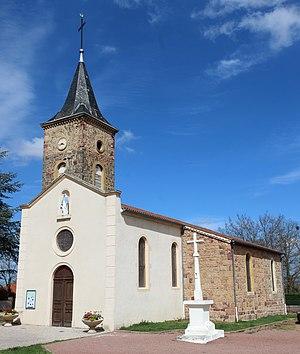
Église Saints-Jacques-et-Philippe de Commelle, Commelle-Vernay.
Commelle-Vernay est une commune française située dans le département de la Loire en région Auvergne-Rhône-Alpes.